Ligand (biochemistry)

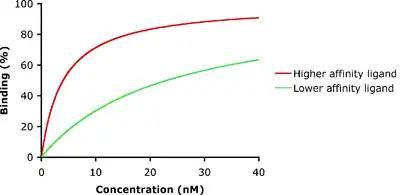
Two ligands with different receptor binding affinity.

Binding affinity is most commonly determined using a radiolabeled ligand, known as a tagged ligand. "Homologous competitive binding experiments" involve binding competition between a tagged ligand and an untagged ligand.